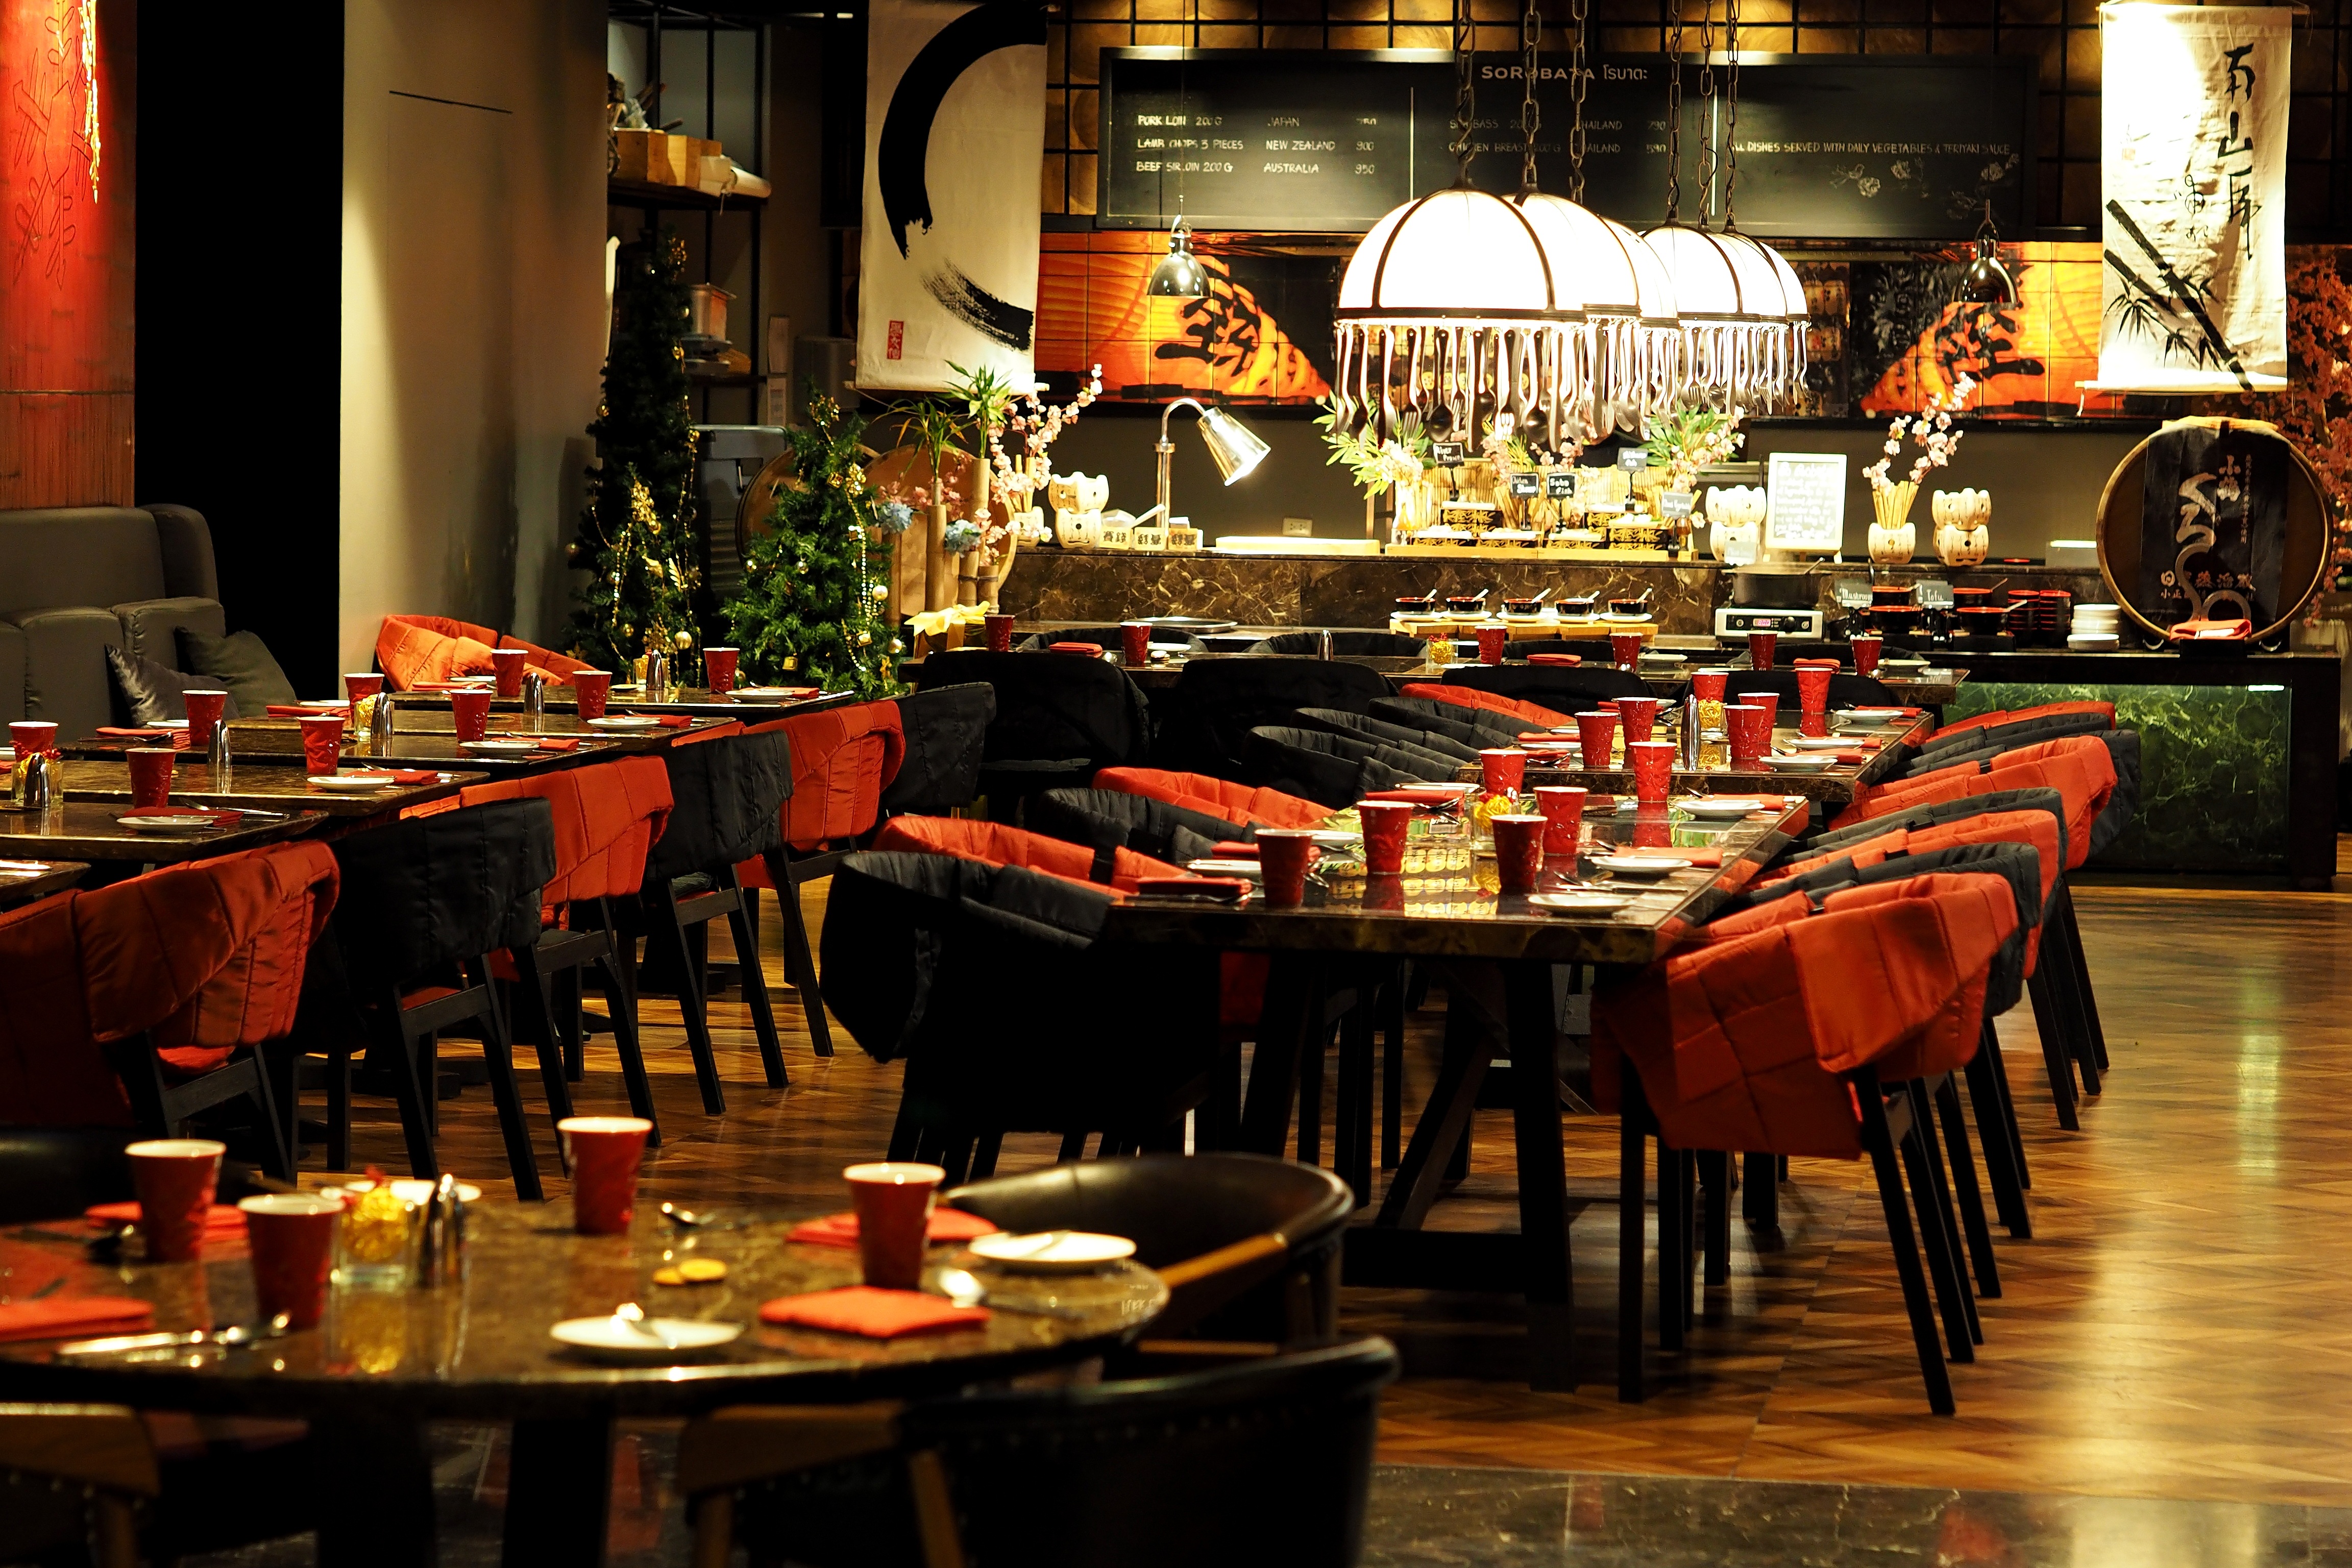
table, cafe, chair, restaurant, bar, meal, buffet, thailand, bowling, eating, bangkok, entertainment, brunch, sofitel laso, prepare your job, the feast